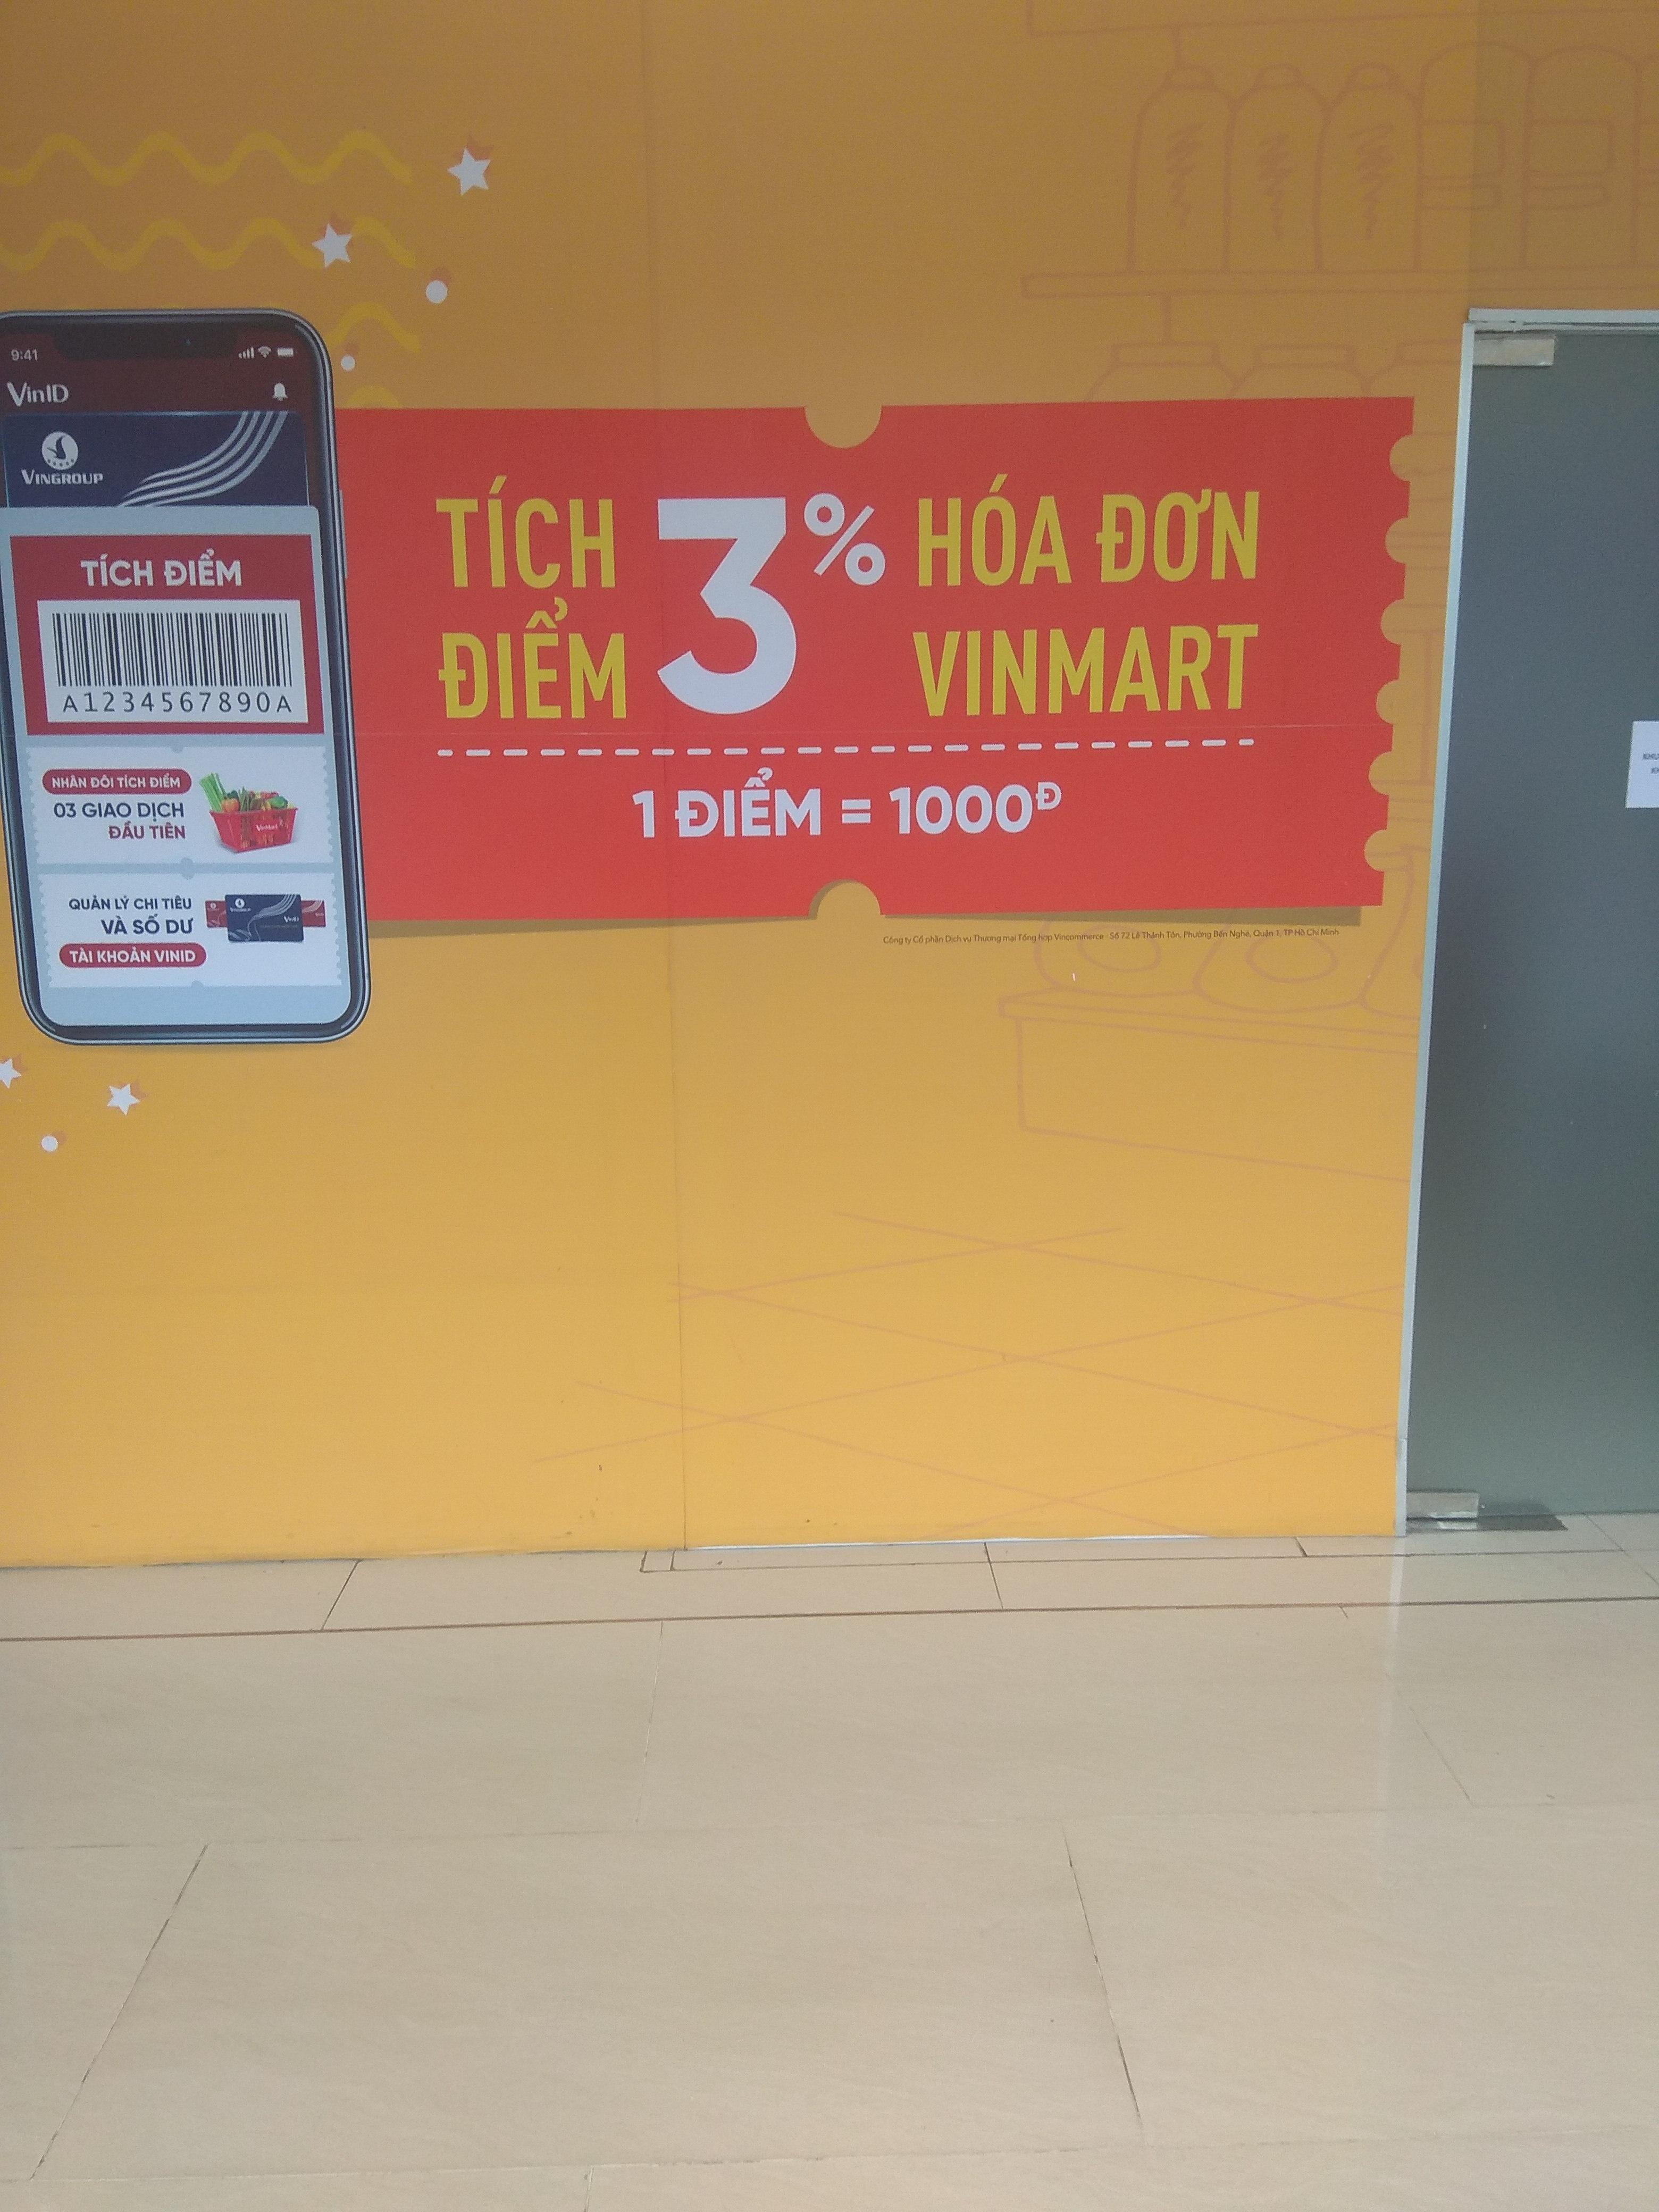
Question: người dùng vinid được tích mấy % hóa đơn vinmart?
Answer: người dùng vinid được tích 3% hóa đơn vinmart